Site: brandenburg
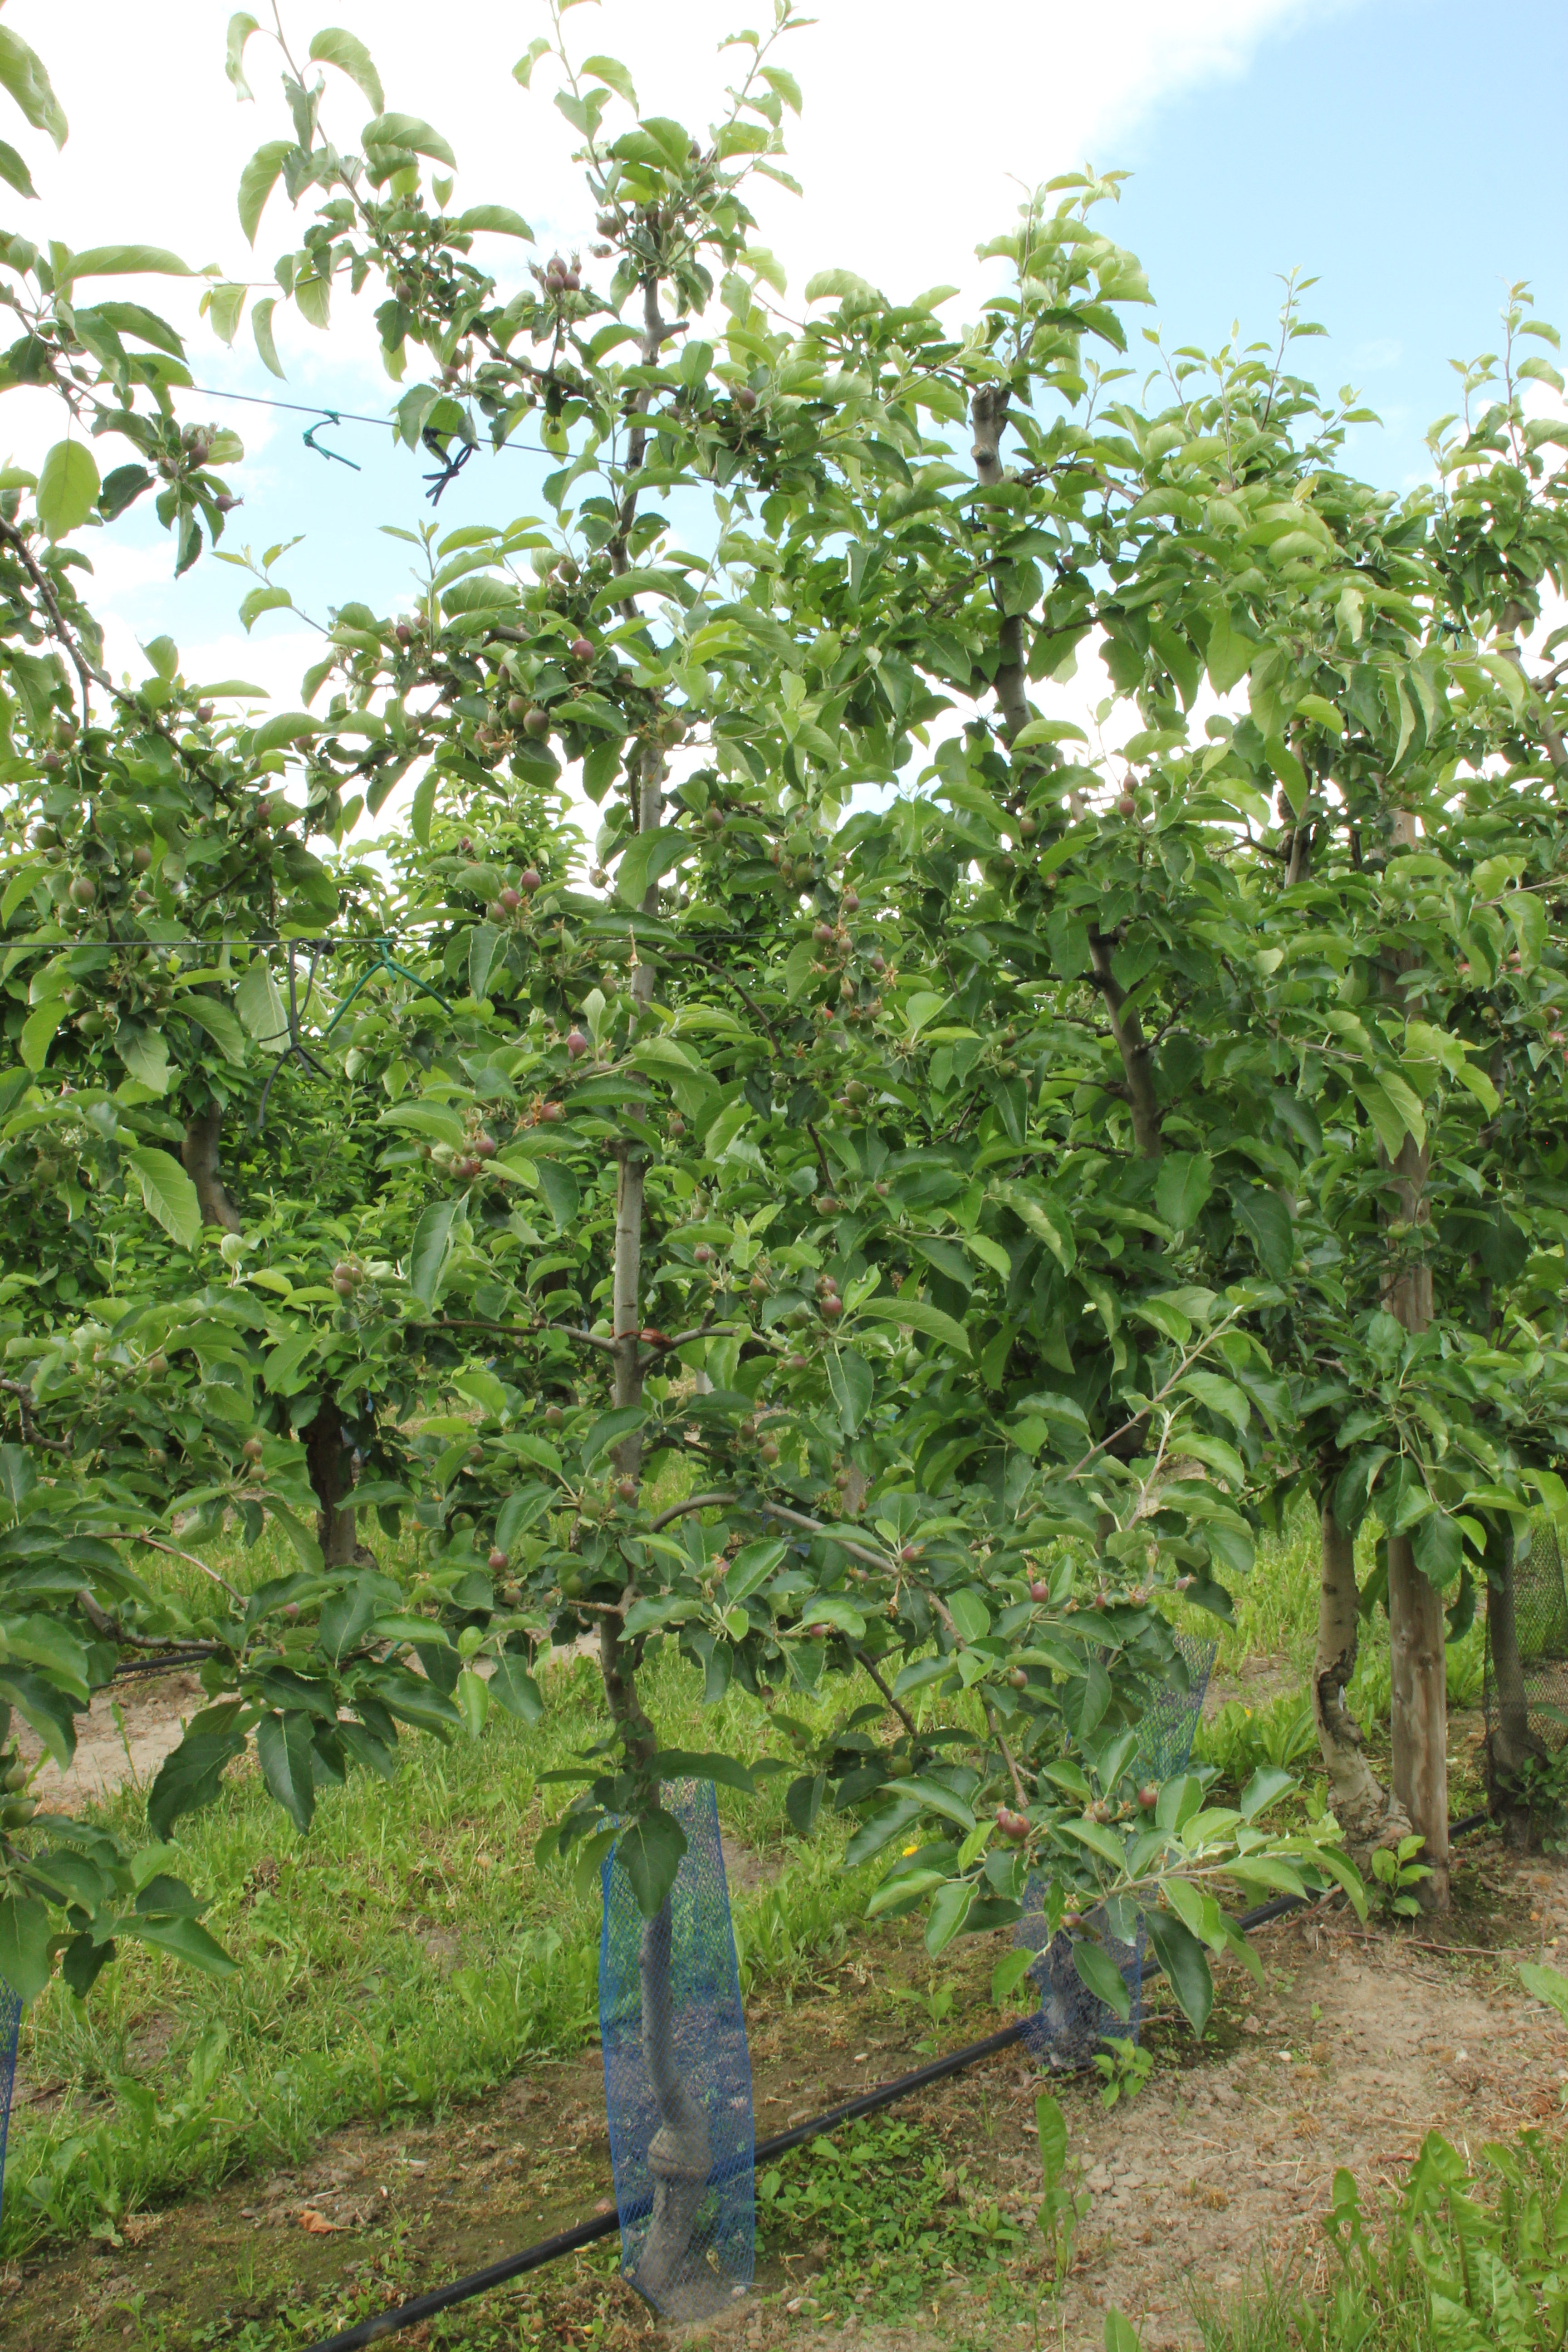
Growth stage (BBCH 72): Development of fruit